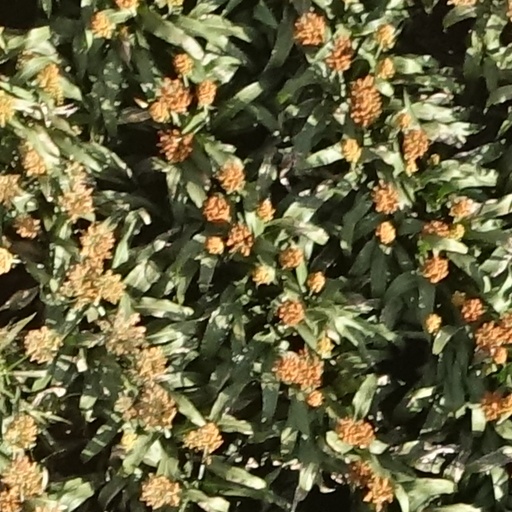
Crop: sorghum